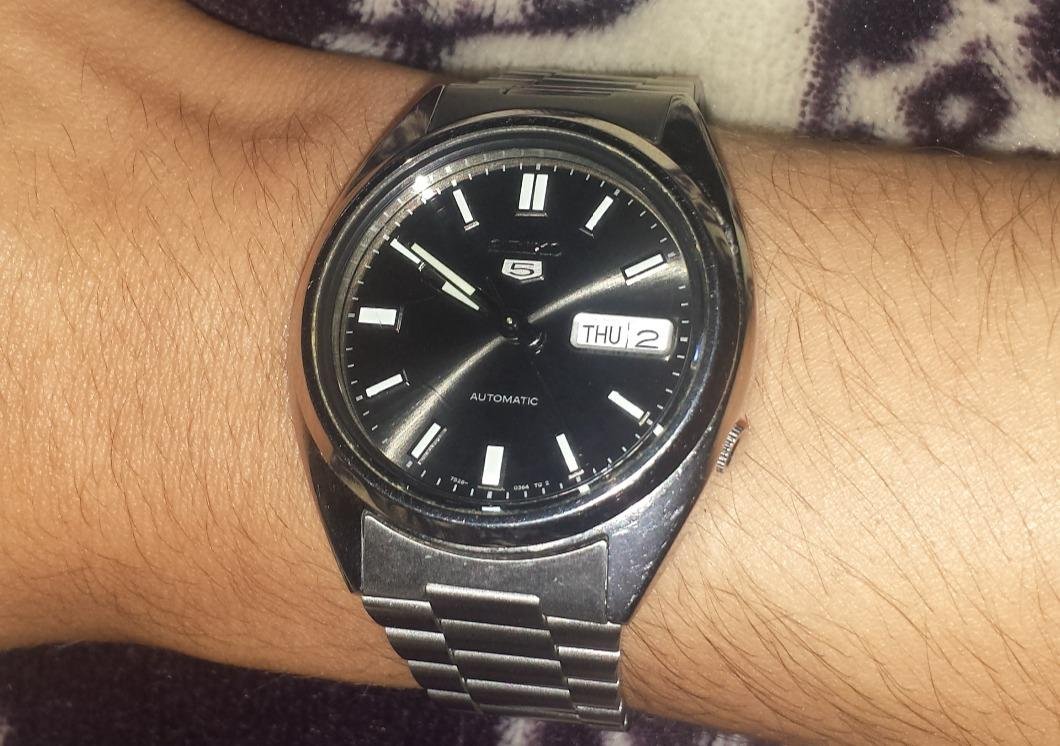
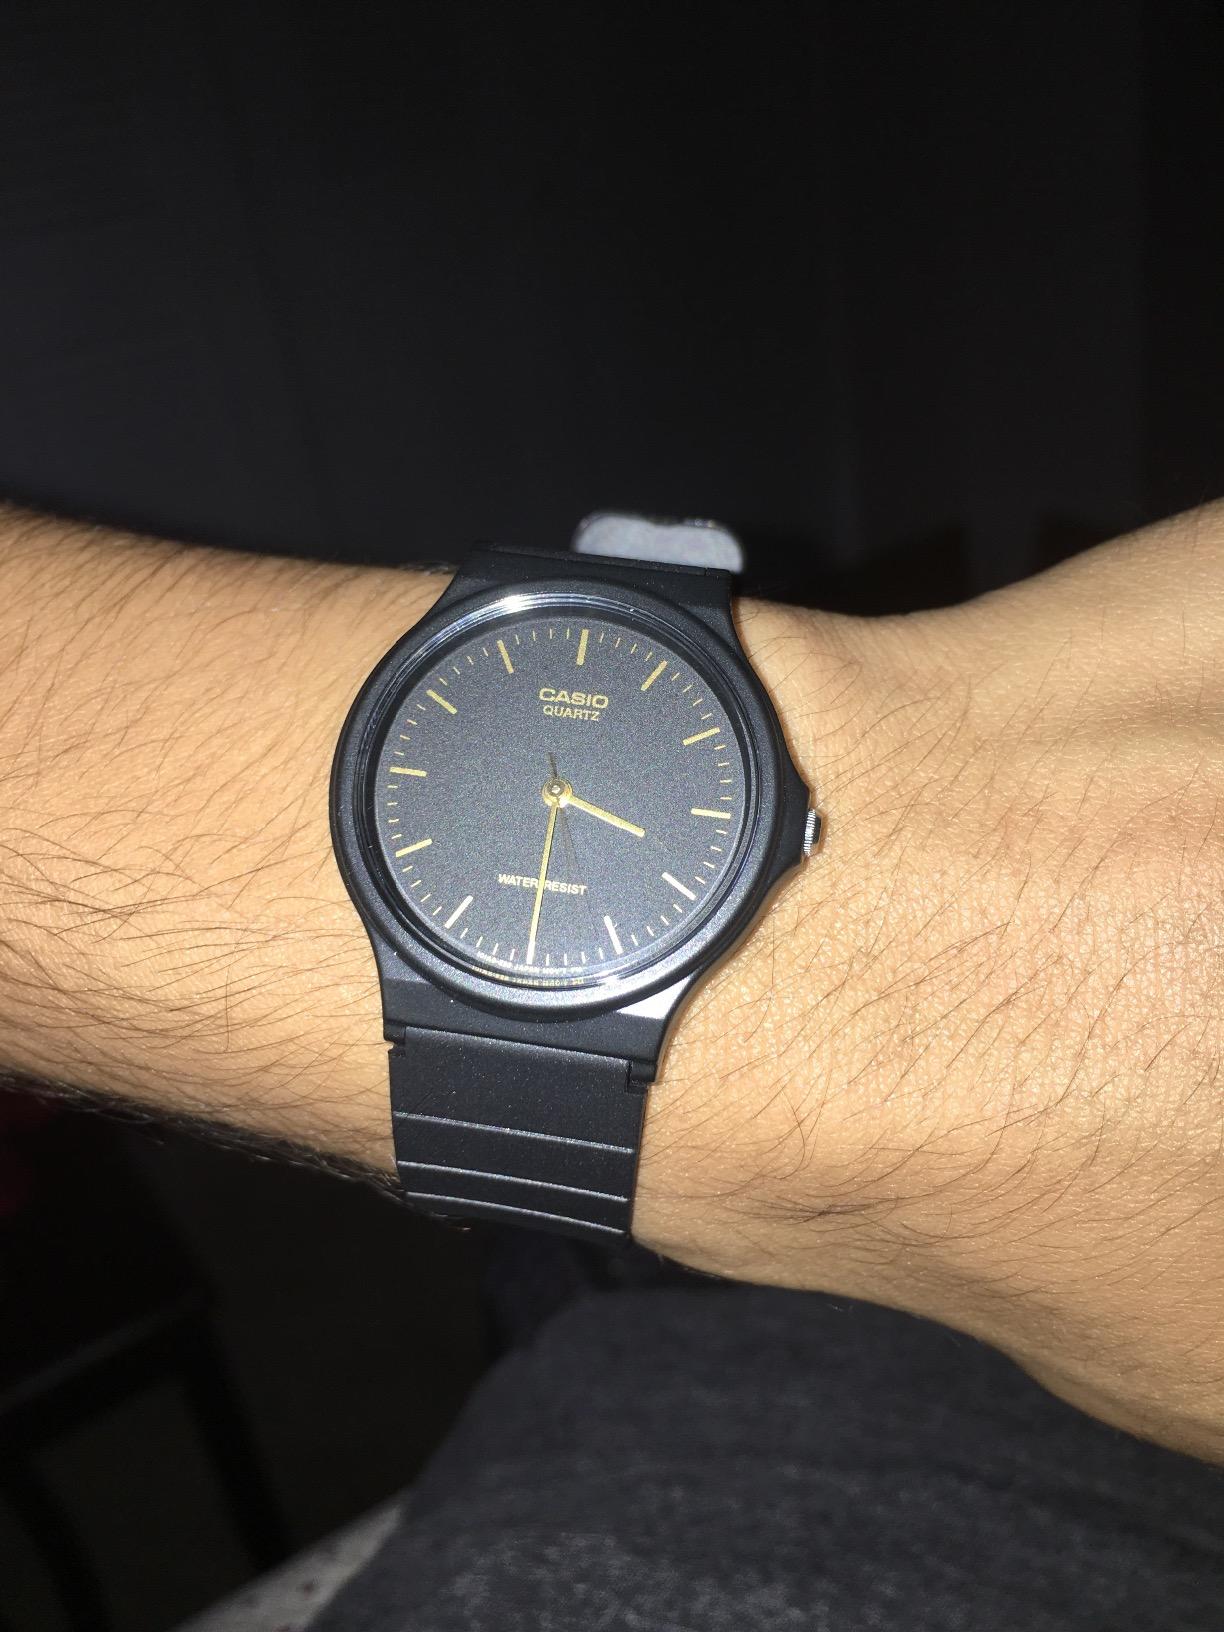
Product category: accessories_watch
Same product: no